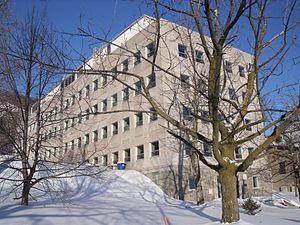
Pavillon de recherche et de formation en psychiatrie Irving Ludmer de l'Université McGill, 1033 Avenue des Pins Ouest, Montréal, Québec, Canada.
La maison Ravenscrag est une maison bourgeoise située dans le quartier du Mille carré doré de l'arrondissement Ville-Marie à Montréal au Canada.